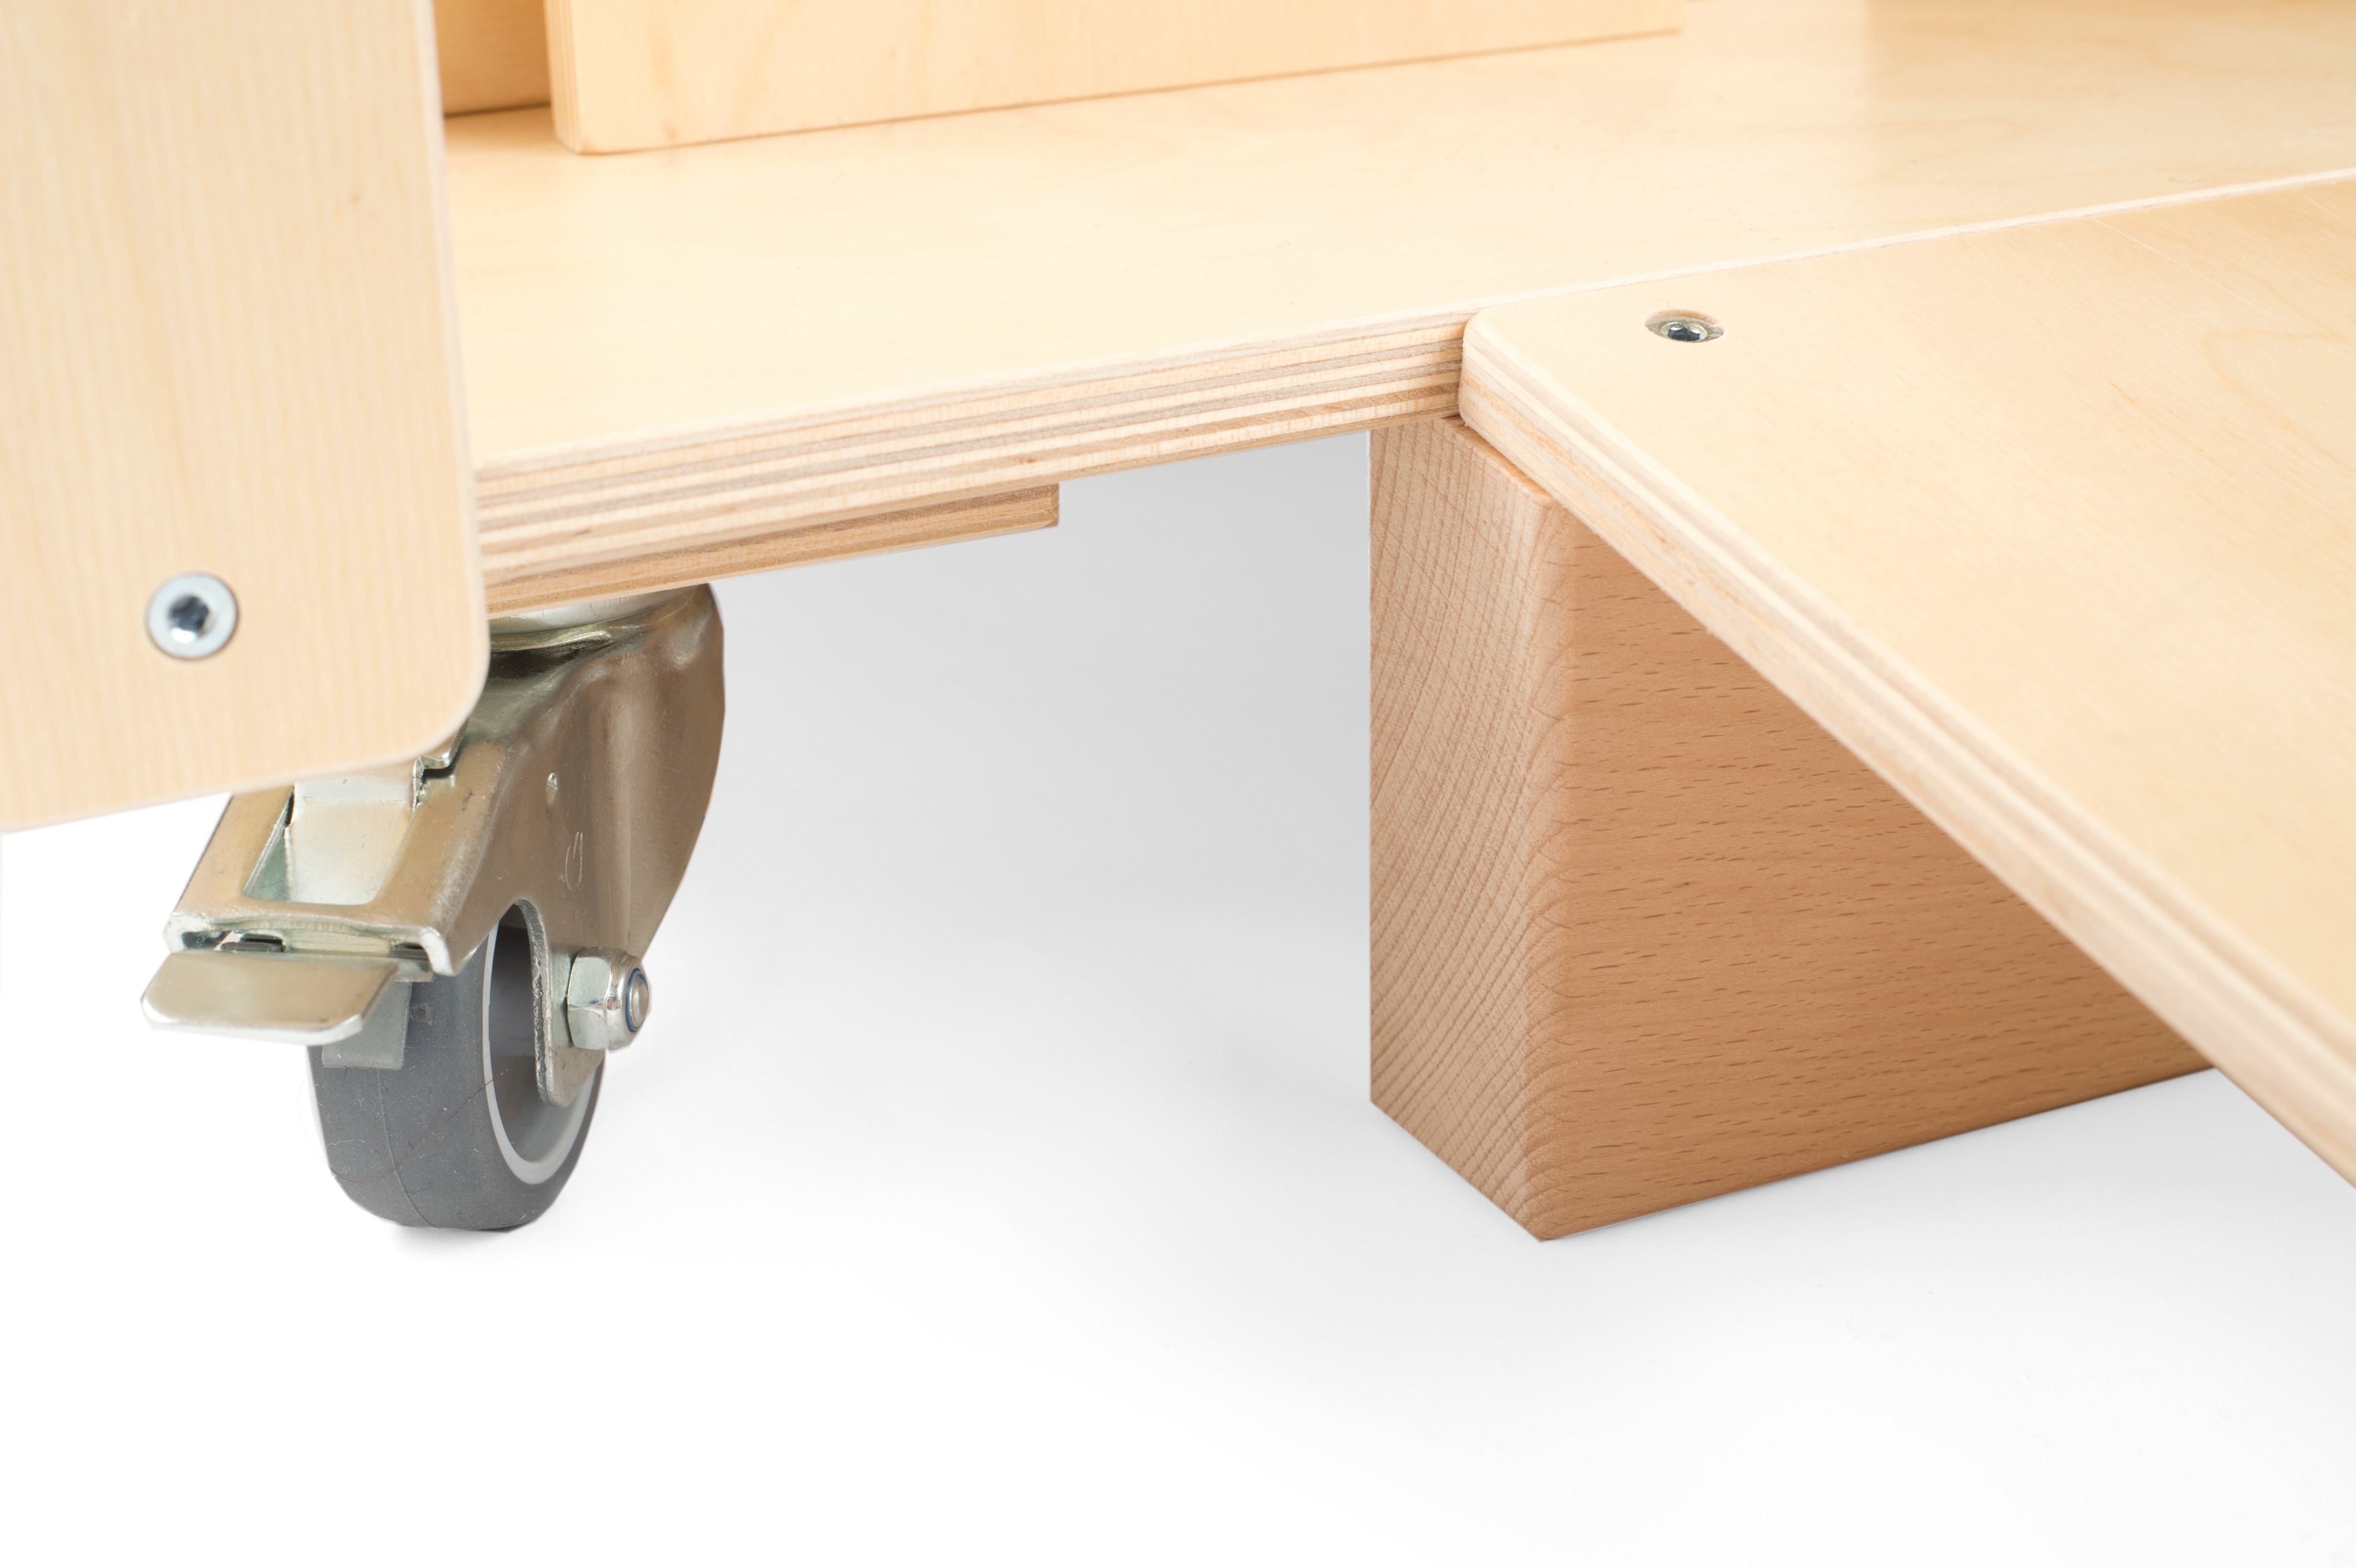
desk, table, wood, floor, shelf, furniture, drawer, hardwood, plywood, automotive exterior